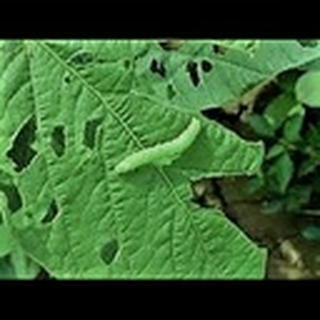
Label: cotton_army_worm